Casa de la Aduana

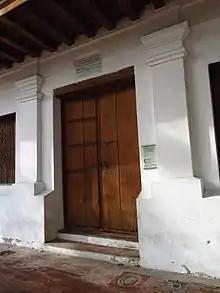
Plaque commemorating the wake of Simón Bolívar, above, lintel of the main door.

Casa de la Aduana (which means Customs House in Spanish; also known as the Tayrona Gold Museum) is a colonial building located in the Plaza de Bolívar in the city of Santa Marta, Magdalena.